Cavalry

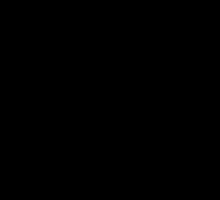
Chinese caltrop jar

Xiongnu, Tujue, Avars, Kipchaks, Khitans, Mongols, Don Cossacks and the various Turkic peoples are also examples of the horse-mounted groups that managed to gain substantial successes in military conflicts with settled agrarian and urban societies, due to their strategic and tactical mobility. As European states began to assume the character of bureaucratic nation-states supporting professional standing armies, recruitment of these mounted warriors was undertaken in order to fill the strategic roles of scouts and raiders.